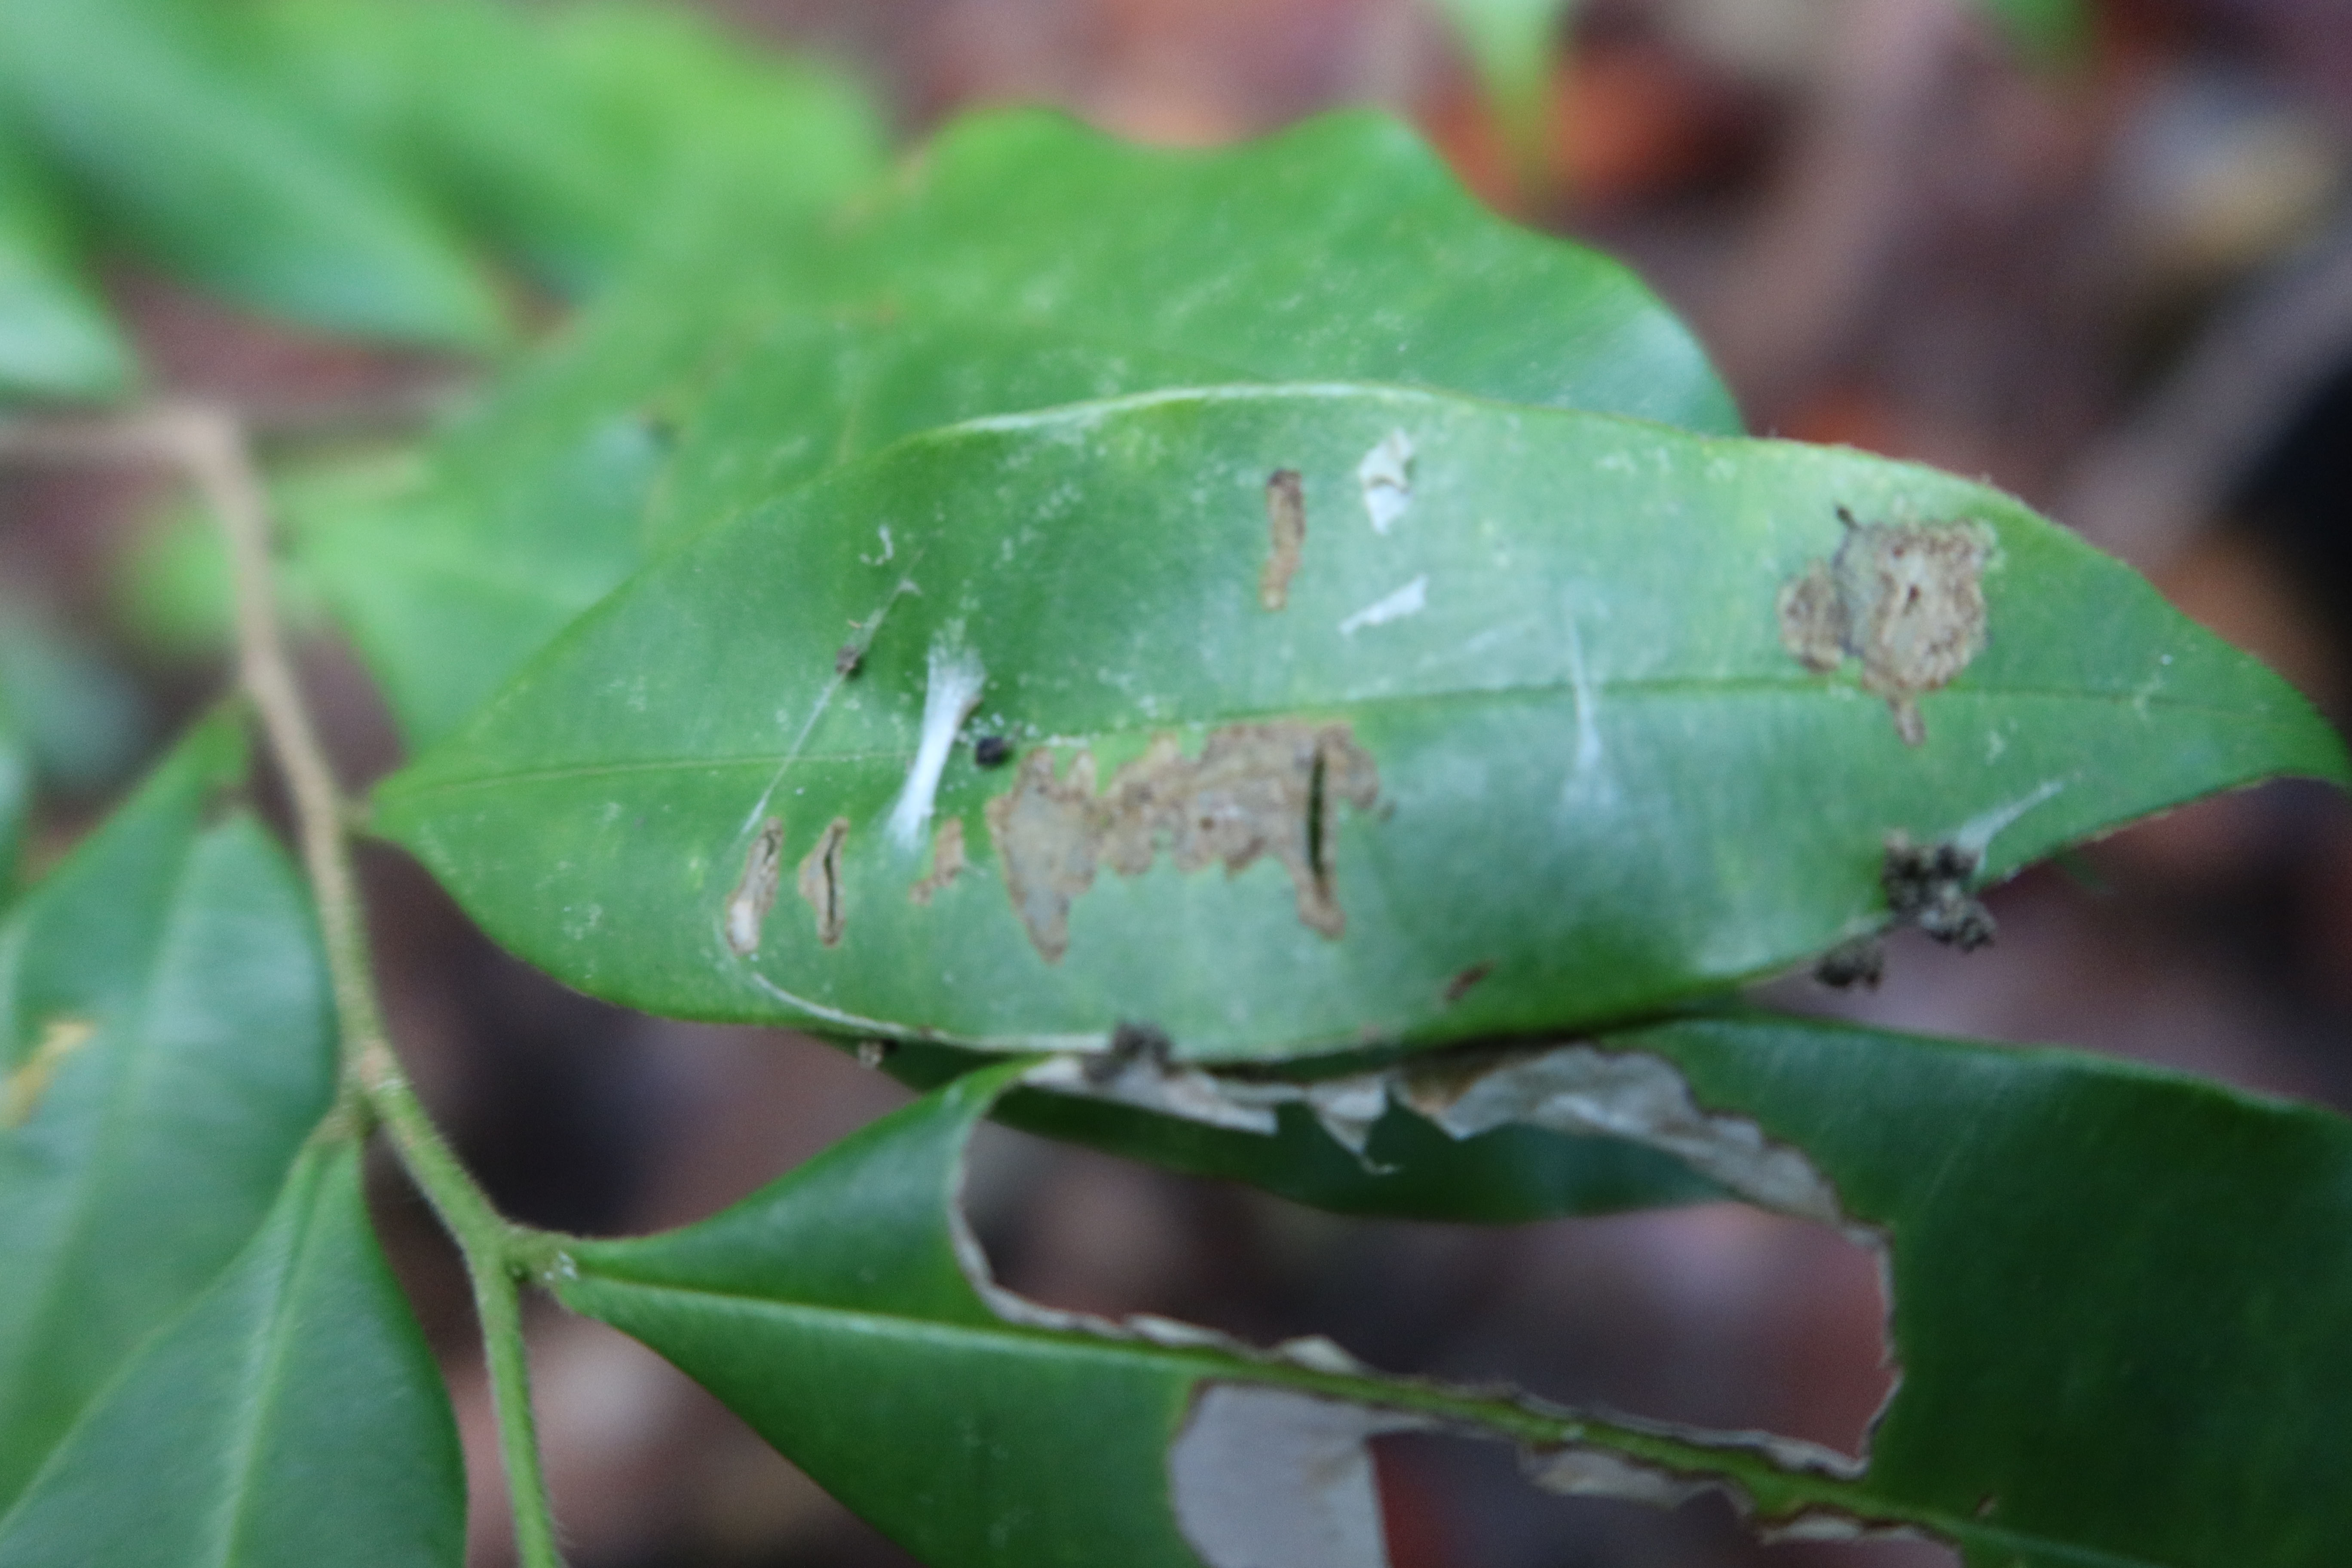
Label: Translucent lesion